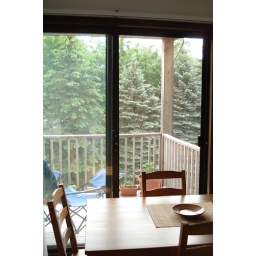
My patio, with kitchen table in the fore and pine trees in the rear.